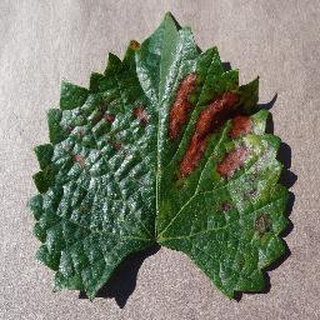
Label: grape_esca_black_measles